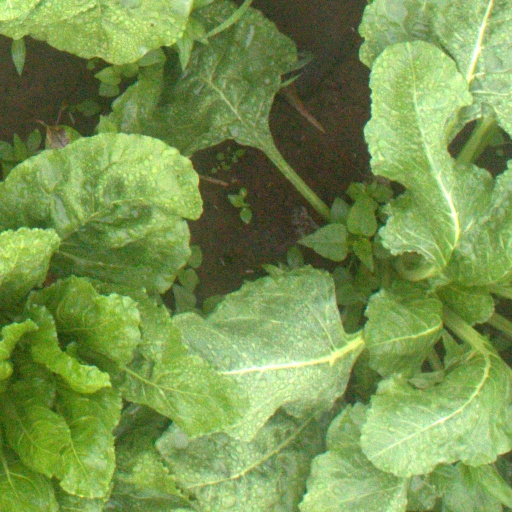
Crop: sugar beet